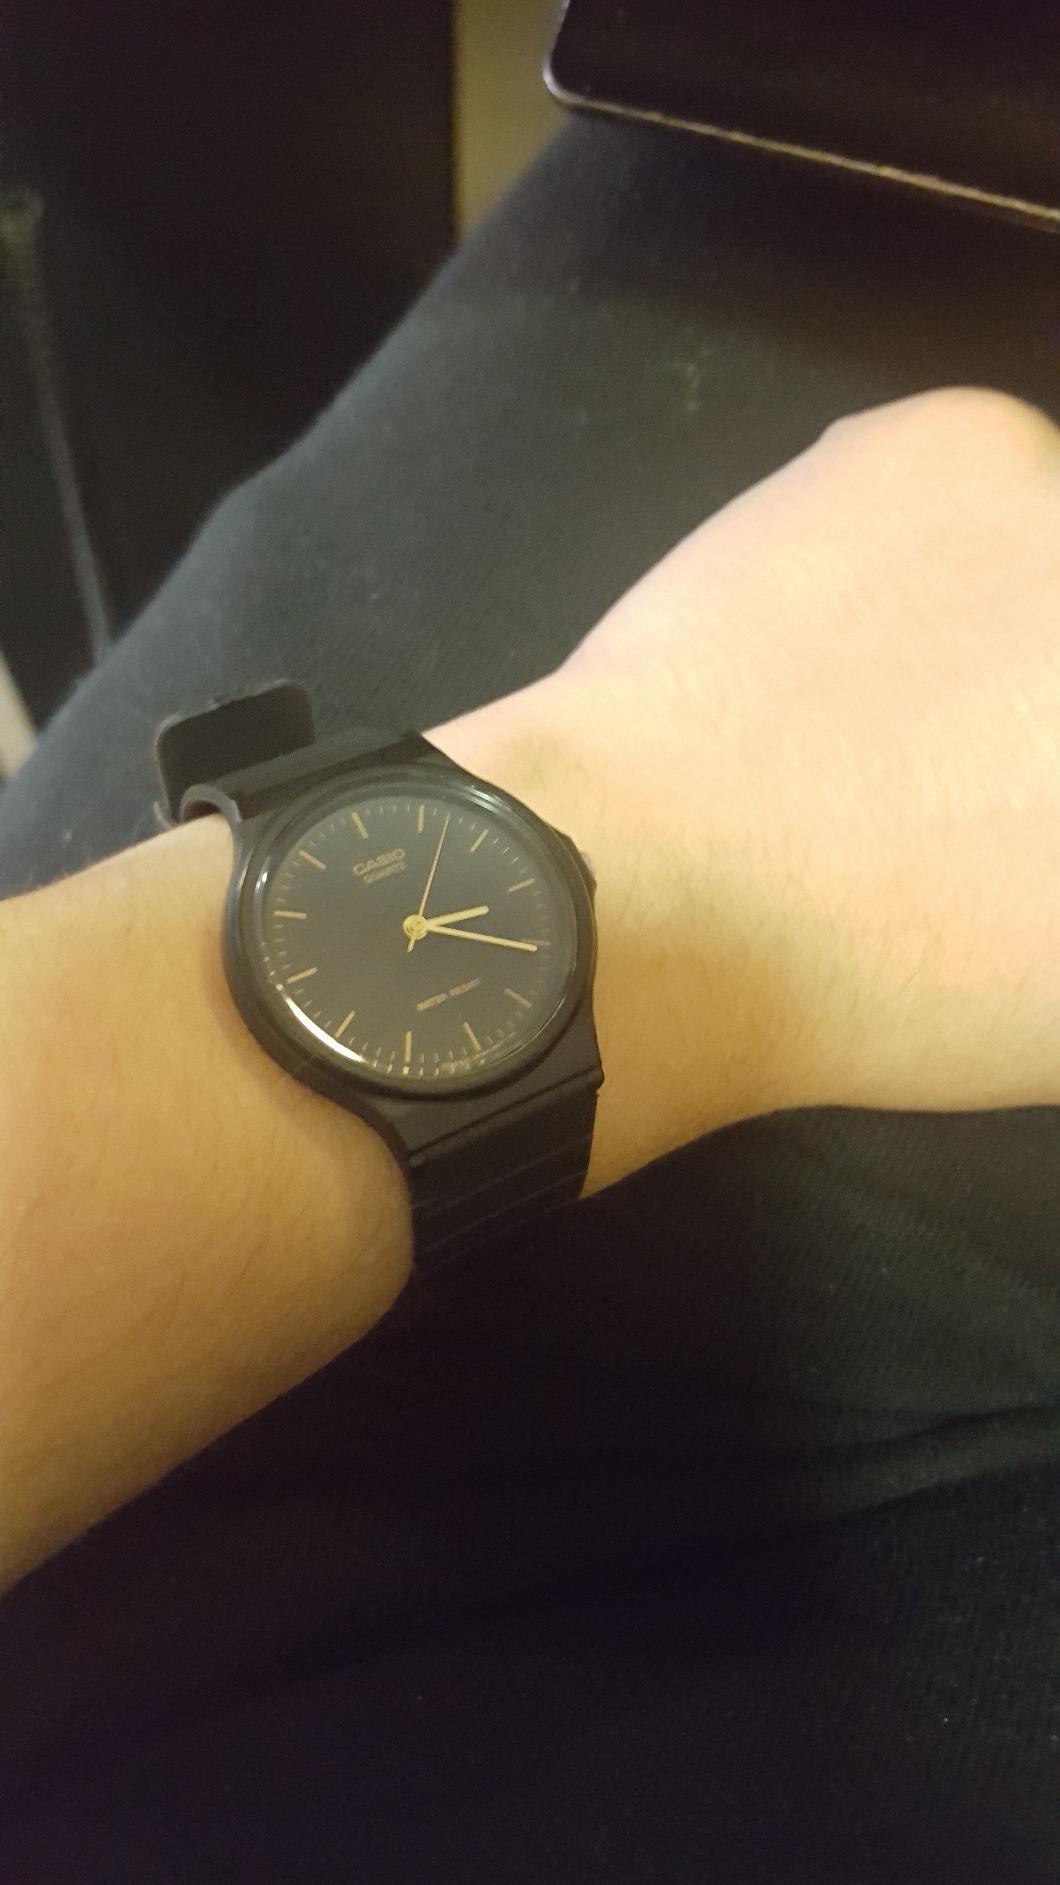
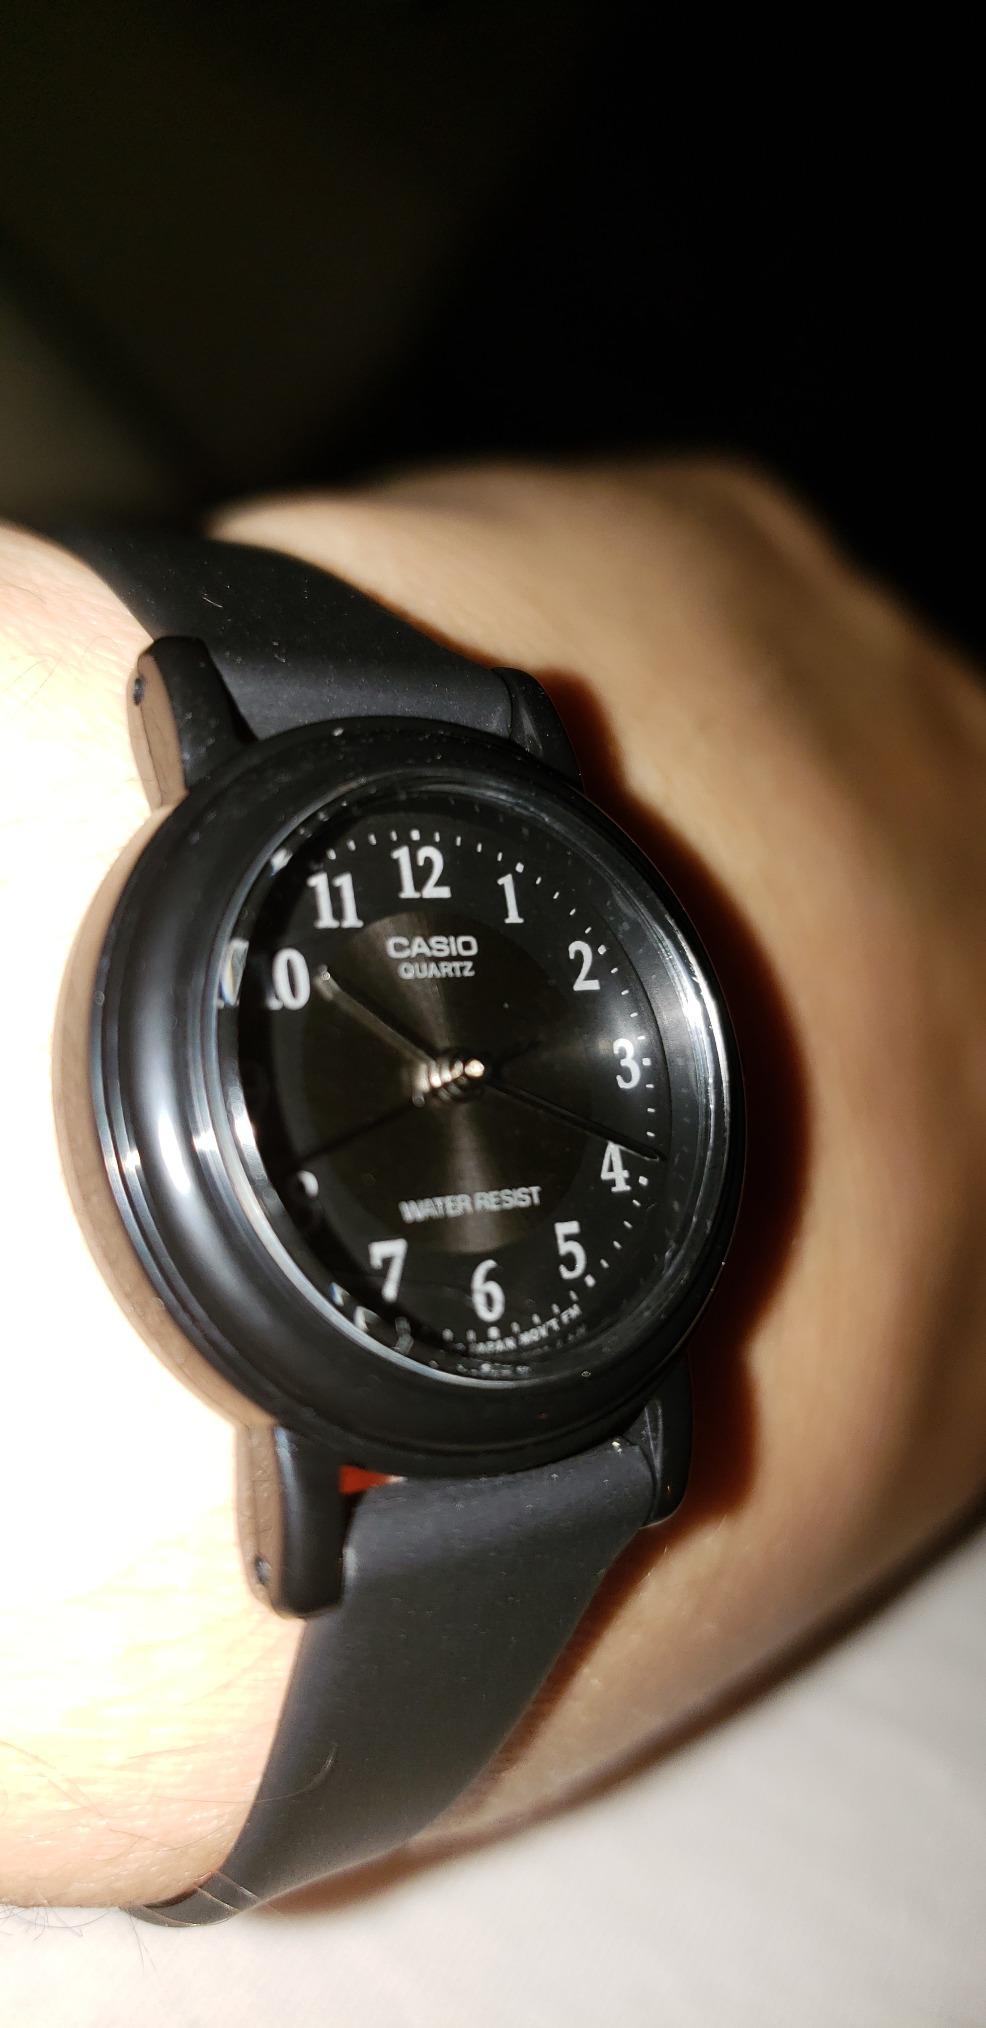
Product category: accessories_watch
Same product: no